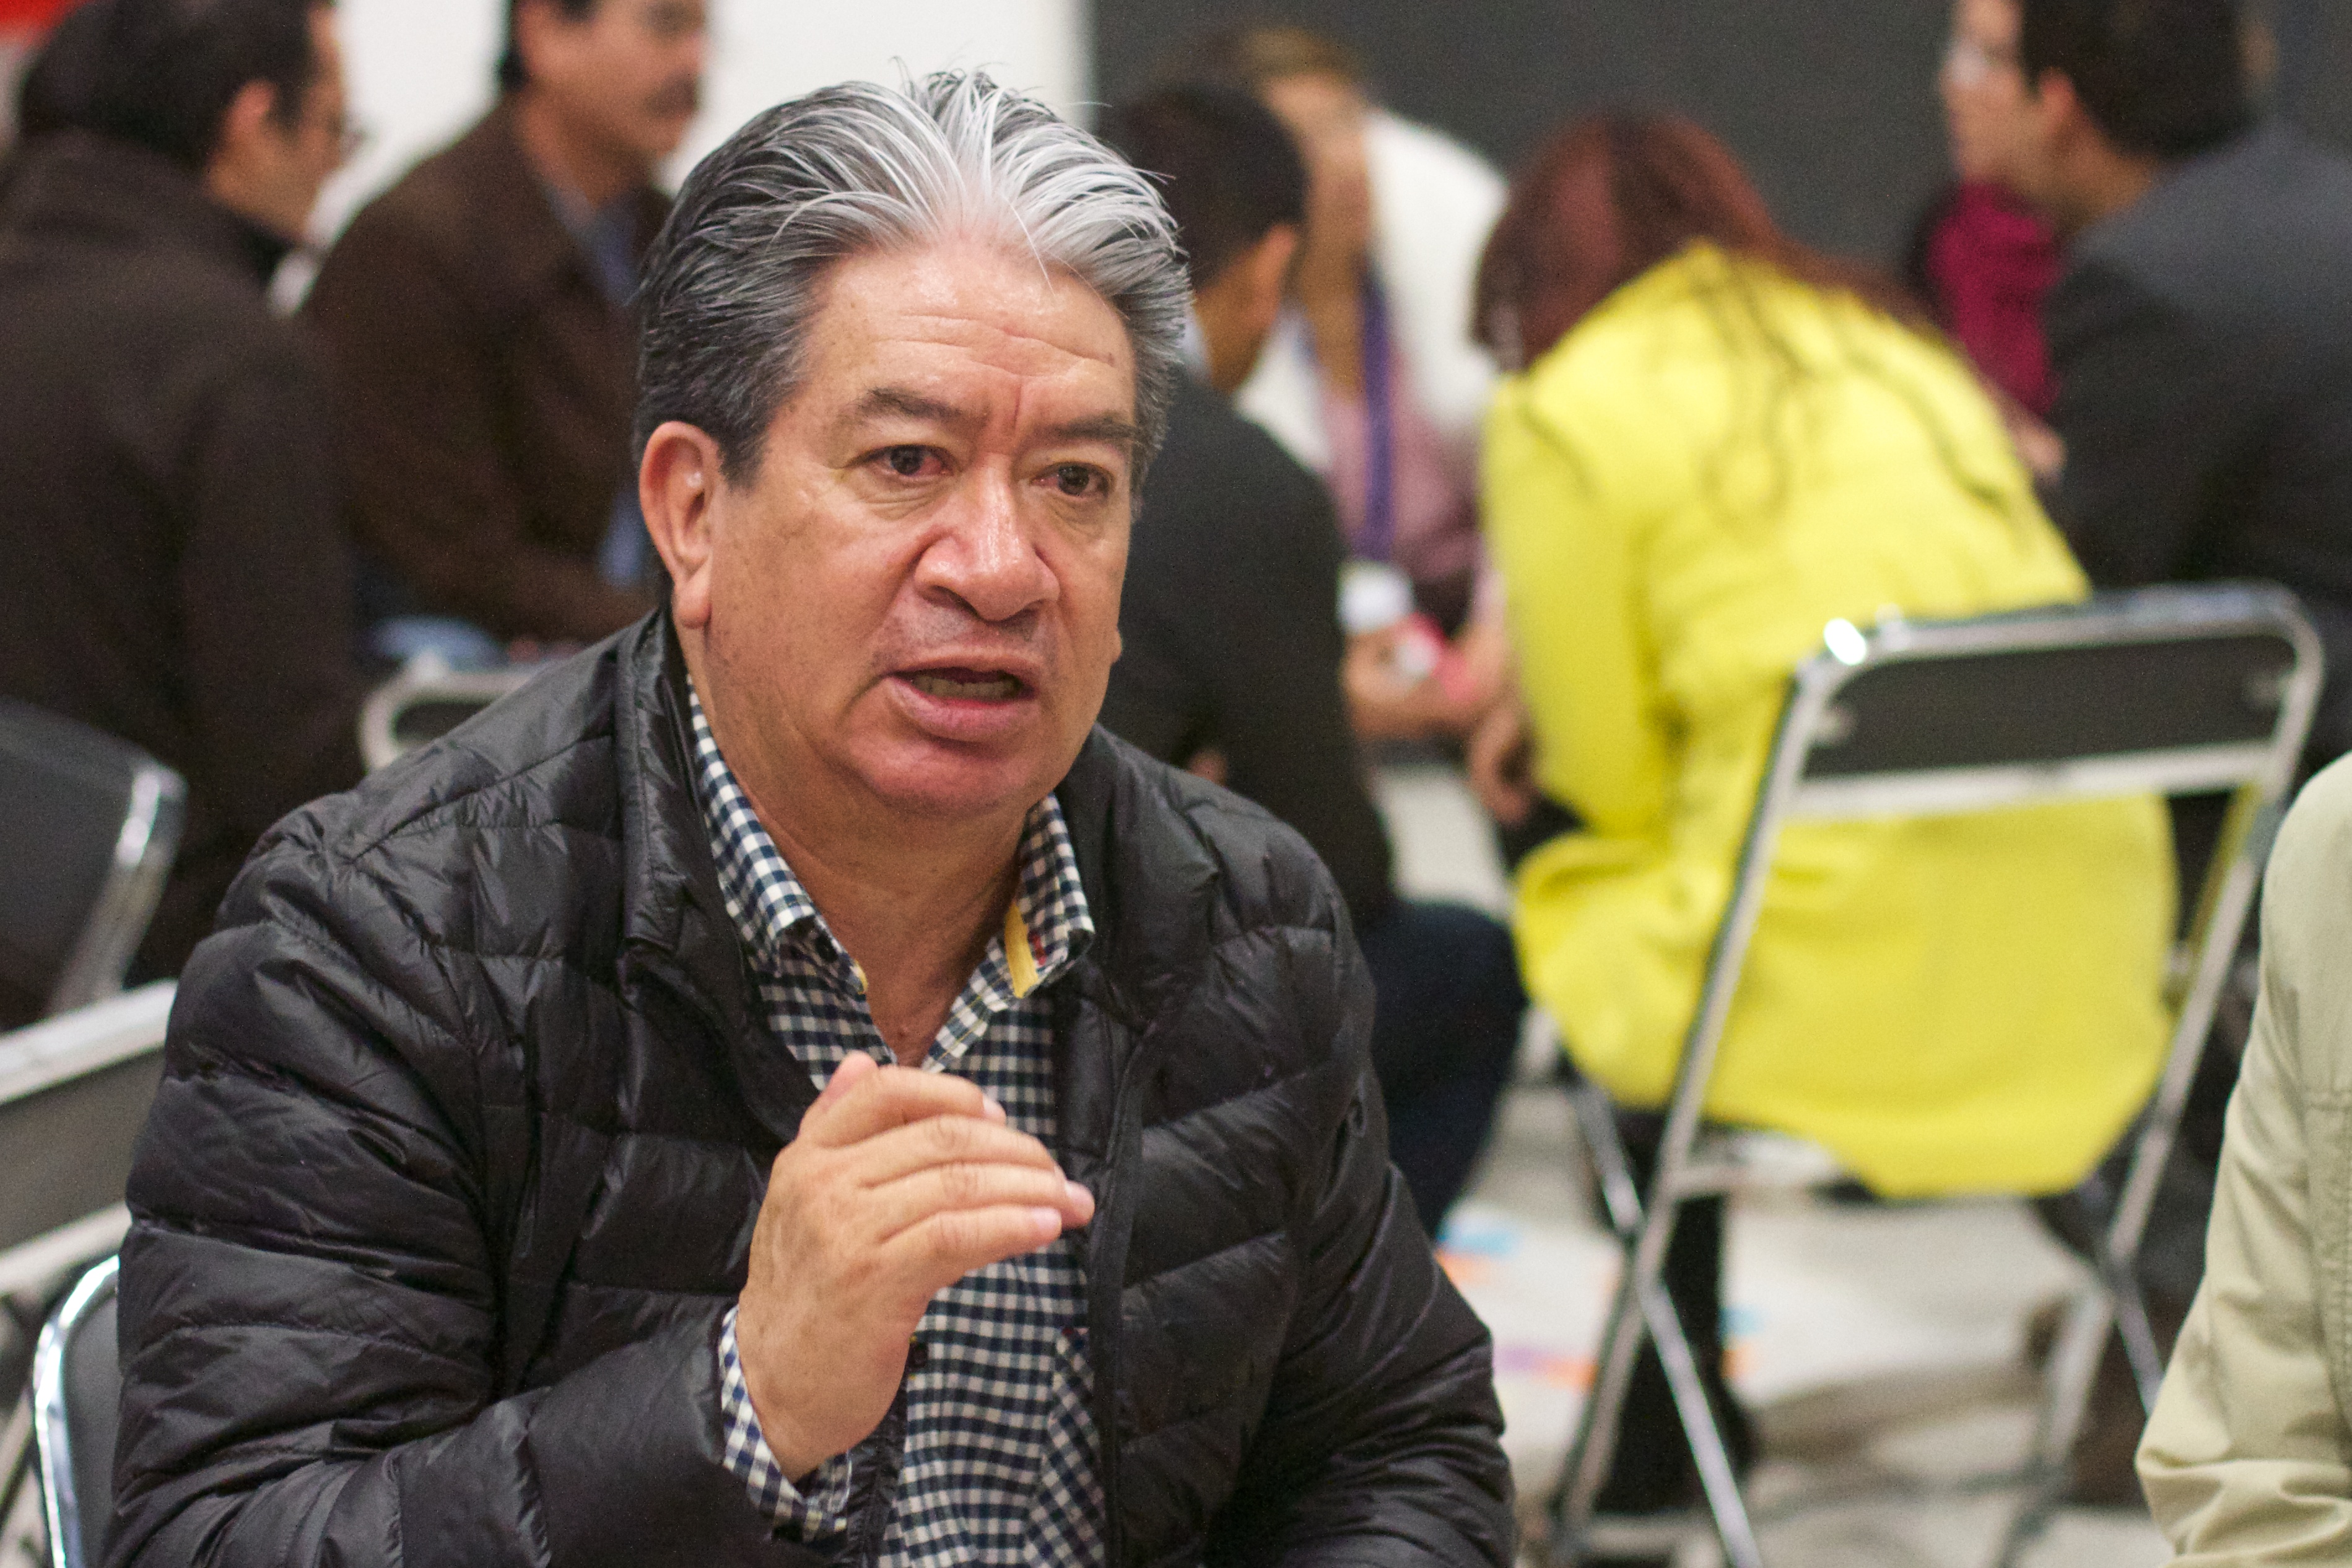
person, udgagora